MTN Group

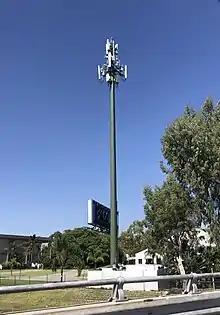
MTN 5G Cell site in Johannesburg, South Africa

MTN South Africa provides GSM, UMTS, HSPA+ (21.1 Mbit/s), HSUPA (42 Mbit/s, 2100 MHz), VOIP, 3G, 4G, LTE and 5G services. On 1 December 2011, MTN became the second cellular provider to introduce 4G and LTE in South Africa They were also the first network operator in South Africa to launch a live public 5G network available in Johannesburg and Cape Town on 30 June 2020.